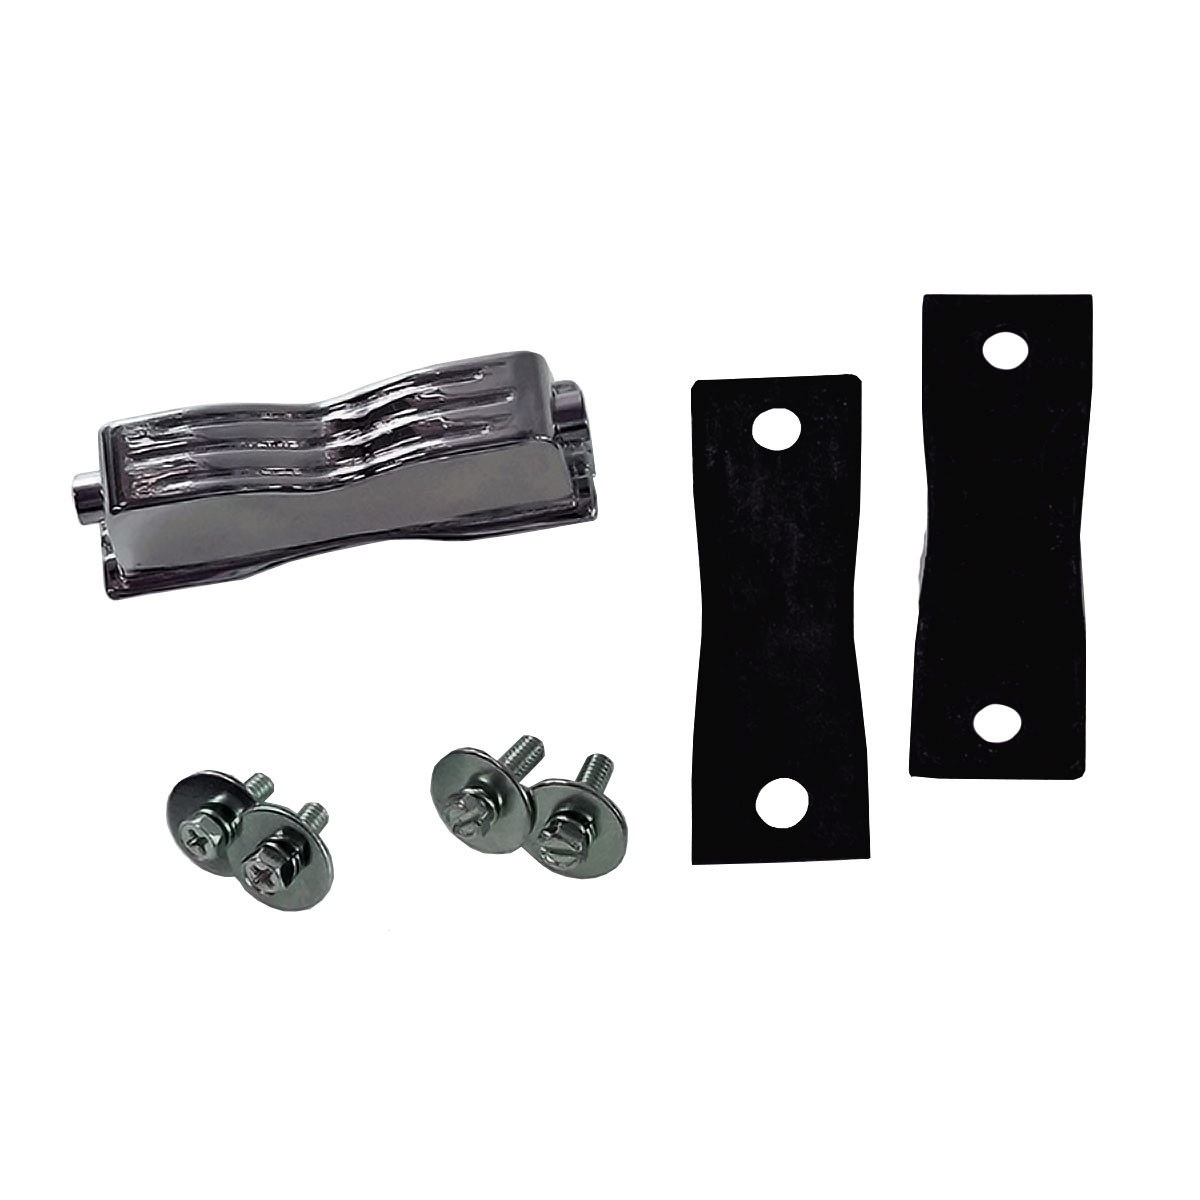
Ludwig P2240F Tension Lug - Classic Double Lug
The P2240F Classic style tension lug is one of the most distinctive aspects of the most famous Ludwig drum set. These chrome double-ended lugs are designed for wooden snare drums. Each lug includes a rubber gasket and mounting screws. Length - 70mm Width - 23mm Height - 23mm Hole Spacing - 55mm
Brand: Ludwig
Category: Arts & Entertainment > Hobbies & Creative Arts > Musical Instrument & Orchestra Accessories > Percussion Accessories > Drum Kit Hardware